Espírito Santo

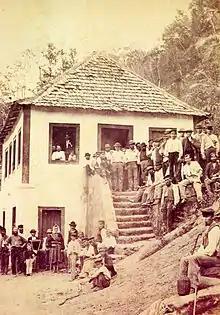
German and Luxembourgish immigrants in Espírito Santo in 1875

The Captaincy of Espírito Santo, a hereditary fief, was granted to Vasco Coutinho by Manuel I of Portugal around three decades after the Portuguese first landed in Brazil in 1500. He arrived at the captaincy to serve his term on 23 May 1535, bringing a retinue of 60 soldiers, colonists, slaves, and servants. They settled on Vitória Island and around the Bay of Vitória.